HMS Illustrious (R06)

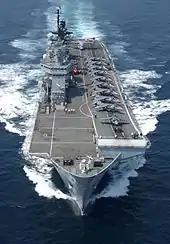
Fixed wing aircraft from the USMC arranged on "Illustrious"; ten AV-8B Harriers are lined up with, at the rear, an MV-22 Osprey

In mid-2003, the ship underwent a further refit at Rosyth Dockyard. This refit involved the total rebuild of the ski jump, the adding of better communications and reconfiguring the ship so that it can be more quickly switched between the light aircraft carrier and helicopter carrier roles. The refit should have enable her to carry on until 2014, when it was expected that the first of the s would come into service. "Illustrious" returned to Portsmouth following the completion of the refit in December 2004.